The Day the Earth Stood Still (2008 film)

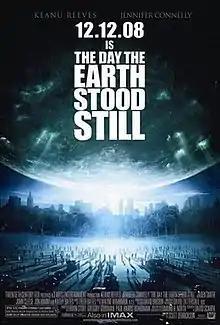
Theatrical release poster

The Day the Earth Stood Still is a 2008 American science fiction film serving as a remake of the 1951 film of the same name, which, in turn, was based on the 1940 short story "Farewell to the Master". Directed by Scott Derrickson from a screenplay by David Scarpa, it stars Keanu Reeves as Klaatu, an alien sent to try to change human behavior in an effort to save Earth from environmental degradation; this version replaces the Cold War–era theme of potential nuclear warfare with the contemporary issue of negative human impact on the environment. It co-stars Jennifer Connelly, Jaden Smith, John Cleese, Jon Hamm, and Kathy Bates.